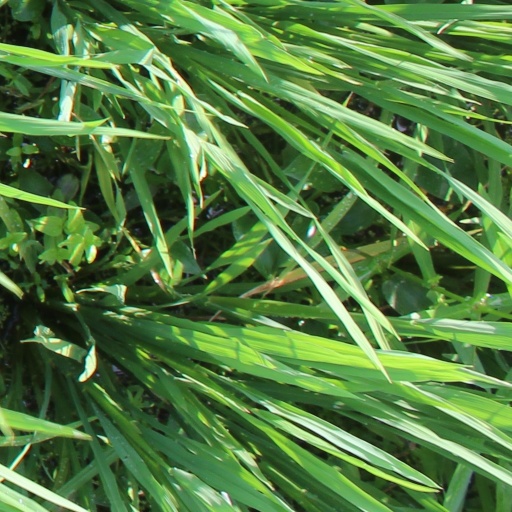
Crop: rice